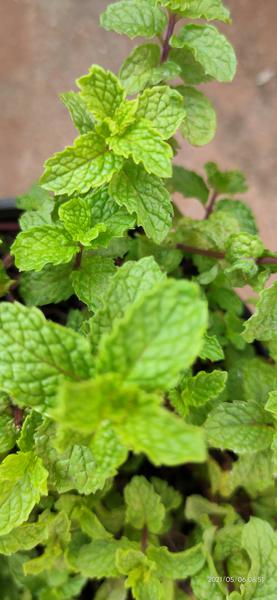
Plant: Mint